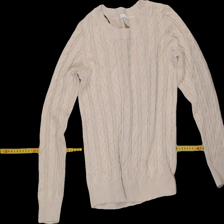
View: front
Type: Sweater
Category: Ladies
Brand: H&M
Colors: Beige
Material: 68% Acry 32% Cott
Pattern: Plain
Cut: Regular
Size: S
Season: All
Trend: No trend
Stains: No
Price range: <50
Recommended usage: Export